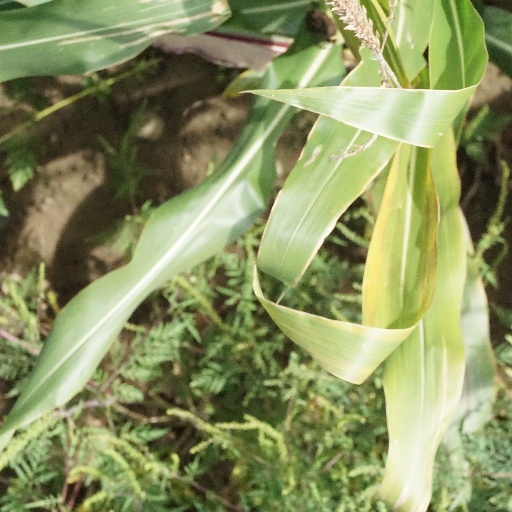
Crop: maize; corn